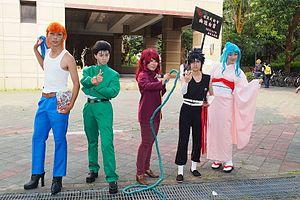
Yū Yū Hakusho est un manga en 19 volumes de Yoshihiro Togashi, pré-publié au Japon dans le magazine Weekly Shōnen Jump et publié par Shūeisha entre 1990 et 1994. Il est publié en français aux éditions Kana.